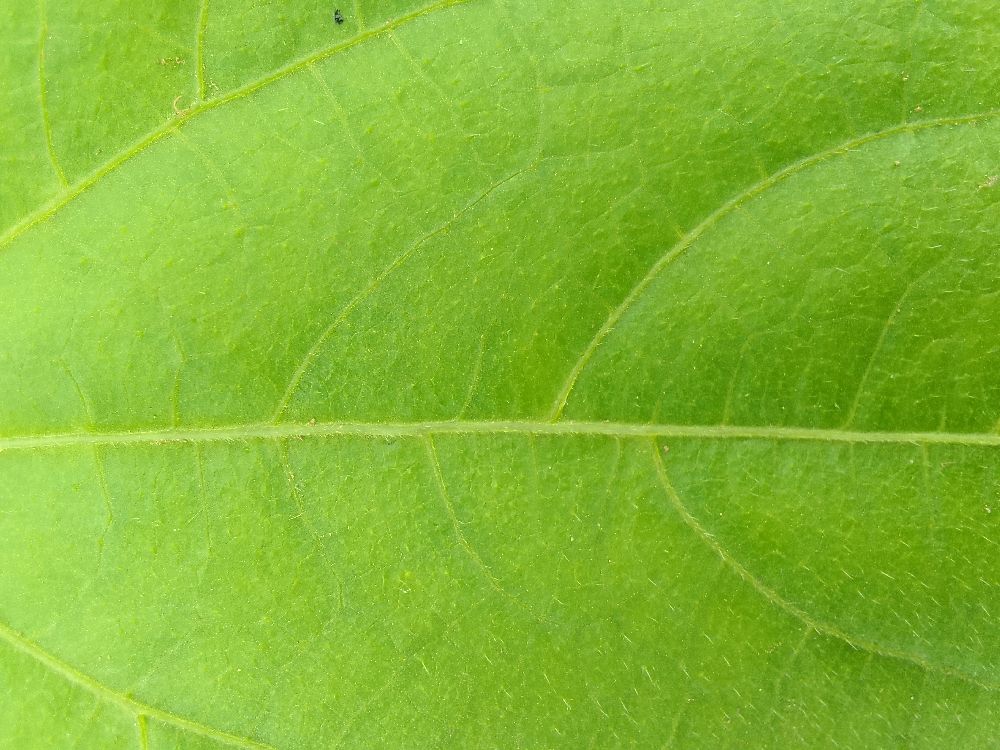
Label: healthy